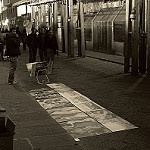
Label: street